Silk Road

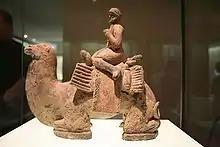
A Westerner on a camel, Northern Wei dynasty (386–534)

Soon after the Roman conquest of Egypt in 30 BCE, regular communications and trade between China, Southeast Asia, India, the Middle East, Africa, and Europe blossomed on an unprecedented scale. The Roman Empire inherited eastern trade routes that were part of the Silk Road from the earlier Hellenistic powers and the Arabs. With control of these trade routes, citizens of the Roman Empire received new luxuries and greater prosperity for the Empire as a whole. The Roman-style glassware discovered in the archeological sites of Gyeongju, the capital of the Silla kingdom (Korea) showed that Roman artifacts were traded as far as the Korean peninsula. The Greco-Roman trade with India started by Eudoxus of Cyzicus in 130 BCE continued to increase, and according to Strabo (II.5.12), by the time of Augustus, up to 120 ships were setting sail every year from Myos Hormos in Roman Egypt to India. The Roman Empire connected with the Central Asian Silk Road through their ports in Barygaza (present-day Bharuch) and Barbarikon (near present-day Karachi) and continued along the western coast of India. An ancient "travel guide" to this Indian Ocean trade route was the Greek Periplus of the Erythraean Sea written in 60 CE.